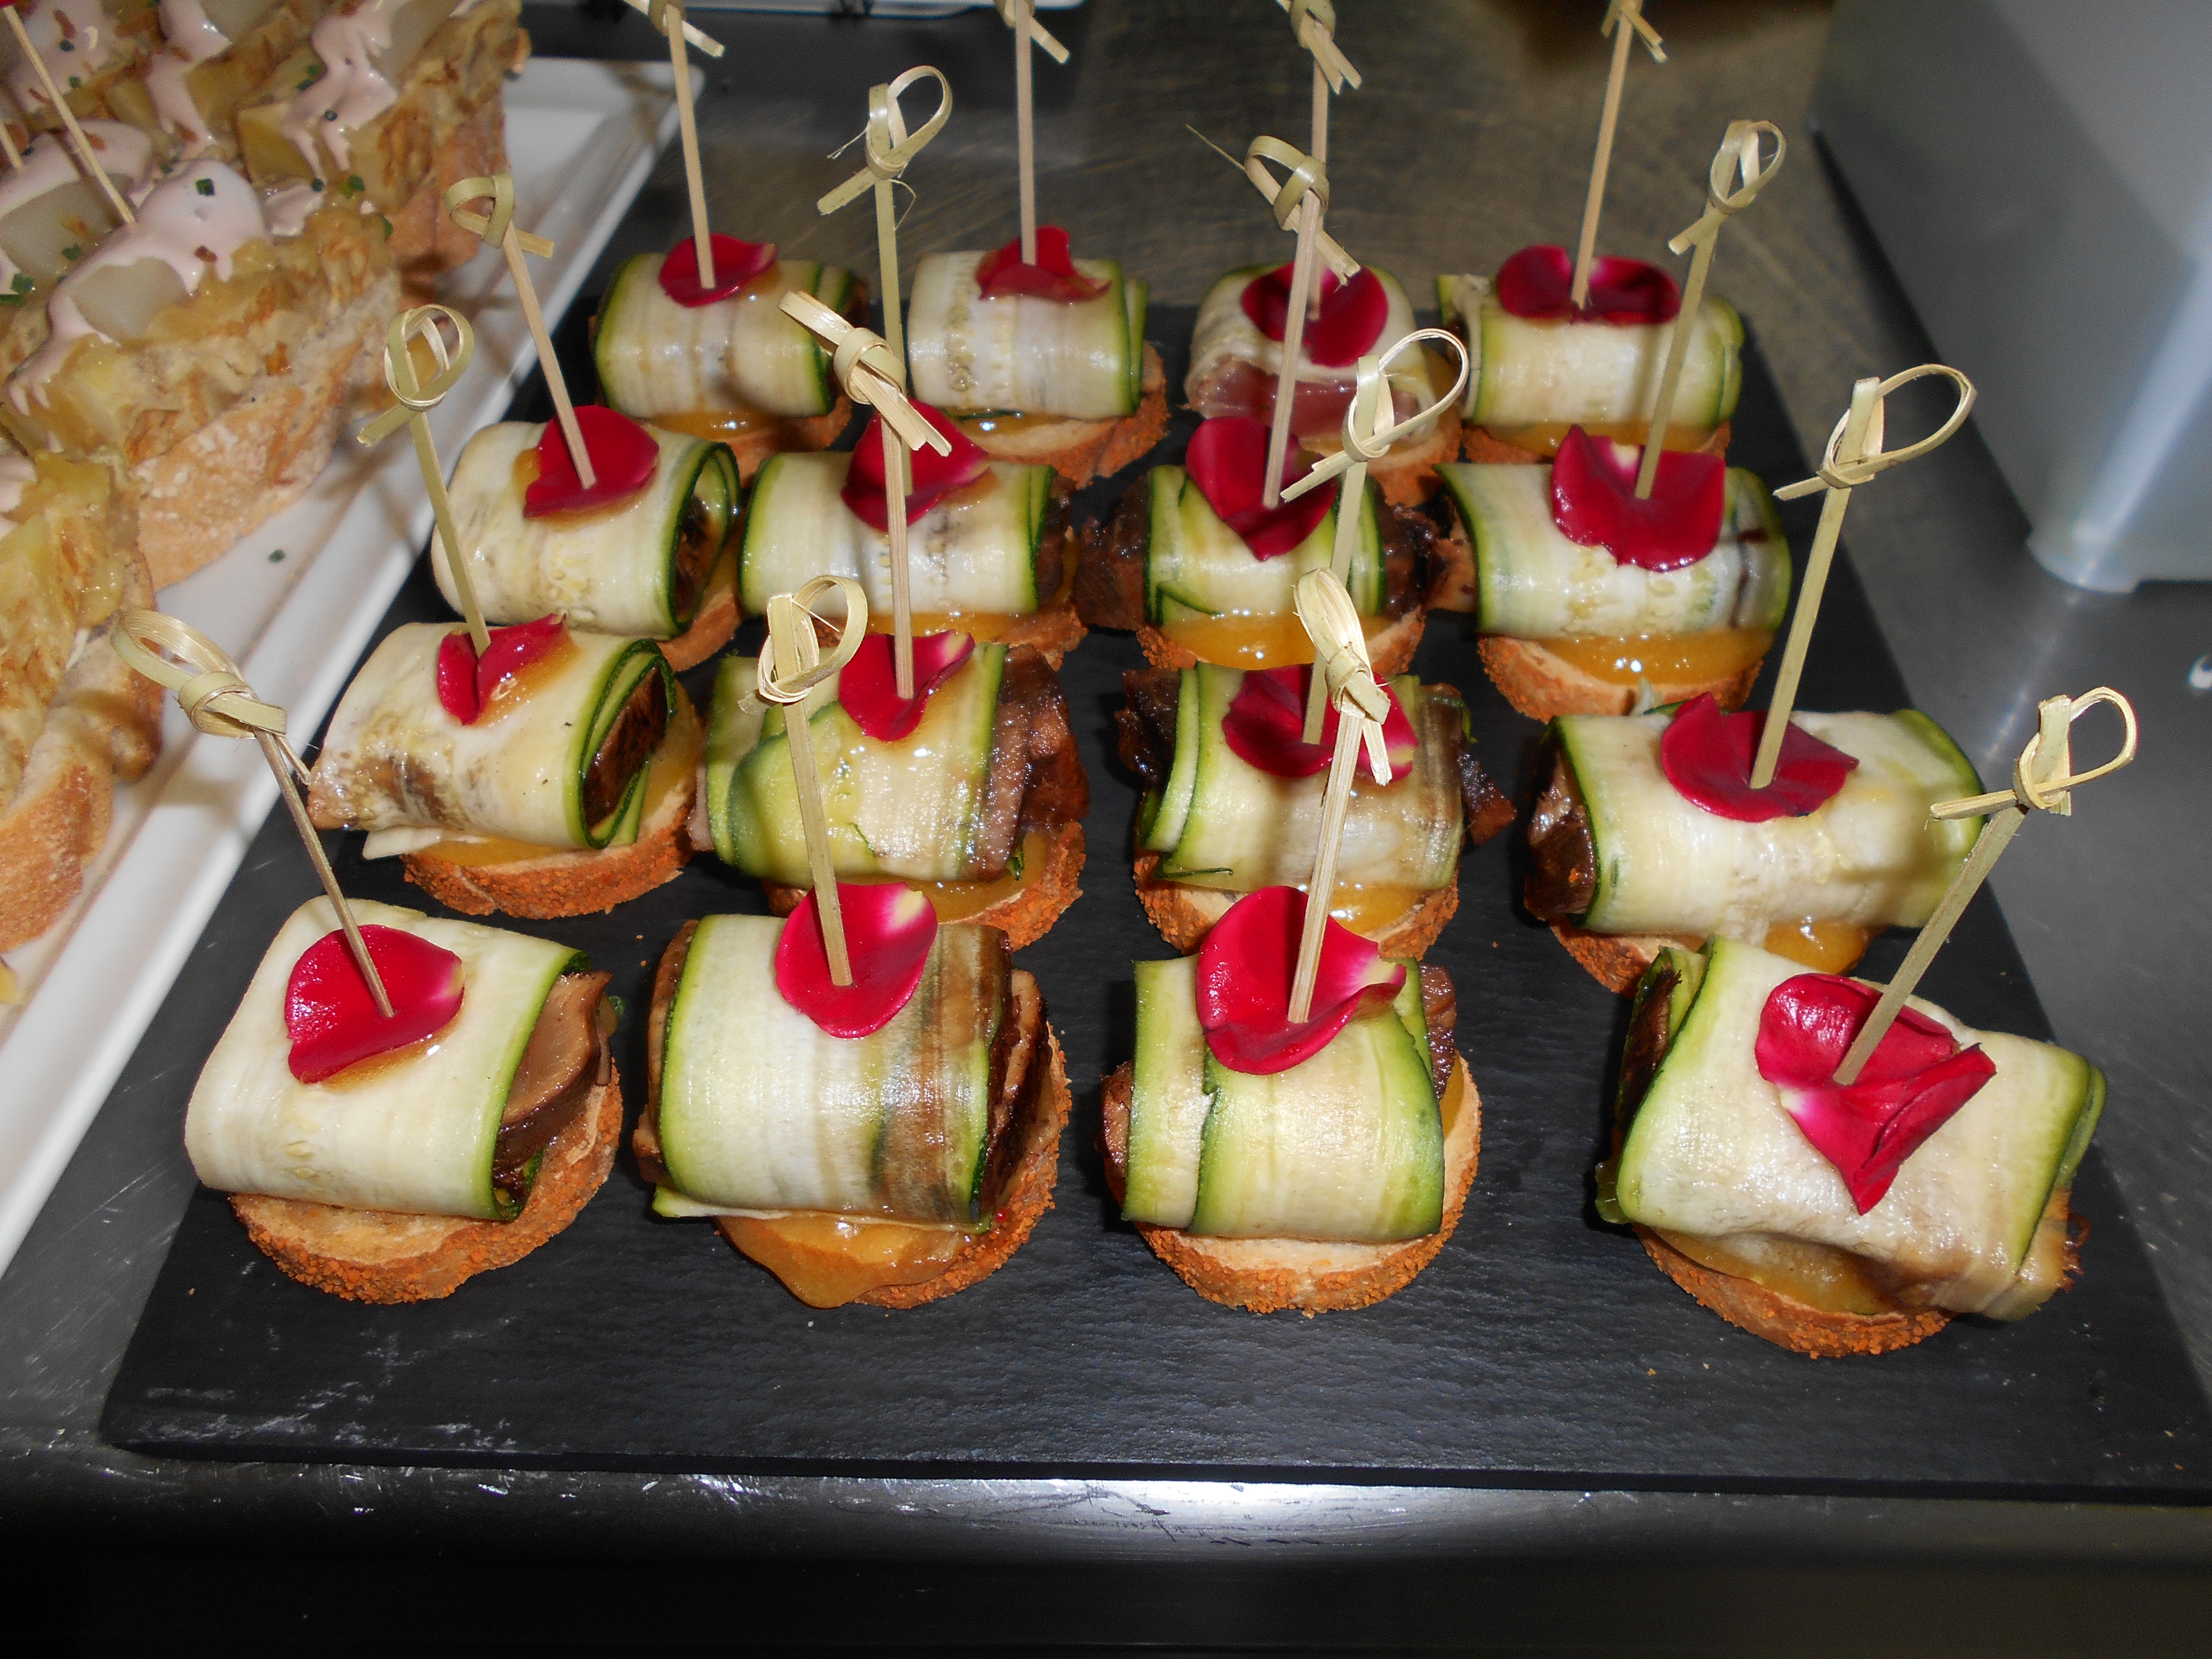
tapas, food, pincho, cuisine, canape, dish, hors d oeuvre, appetizer, finger food, ingredient, petit four, dessert, baked goods, recipe, aperitif, pastry, produce, spanish cuisine, skewer, brochette, brunch